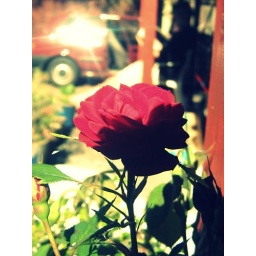
Dad reading the news paper and his old car in the background, the two things he loves(: